Sharif Aydarus

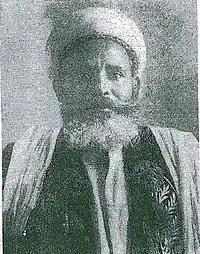

Sharif Aydarus Sharif Ali al-Nudari or short Sharif Aydarus (–1960) was a scholar of Islamic and Somali history and a pan-Islamic leader.